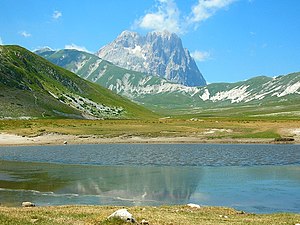
Gran Sasso d'Italia
Gran Sasso er det højest bjerg i  Apenninerne
Gran Sasso d’Italia er det højeste bjergområde i Apenninerne, og ligger i regionen Abruzzo i det centrale Italien. Det højeste bjerg er Corno Grande der er 2.912 moh. Området udgør nationalparken Nationalpark Gran Sasso og Monti della Laga som blev oprettet i 1993. Gran Sasso er også det højeste bjergområde på hele Den italienske halvø. L'Aquila er den nærmeste by, kun 16 km fra Assergi, en lille landsby ved foden af bjerget. Rom ligger 132 km væk.